JP Sears

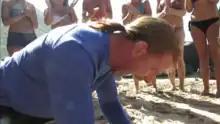
Sears screaming while demonstrating anger management scream therapy in 2013.

In 2004, Sears moved from Ohio to San Diego, California, to begin work as a professional life coach. Prior to his appearance on YouTube, Sears operated the website holistichealthandfitness.com, which featured links to supplements and the website of alternative medicine proponent Joseph Mercola. In 2013, he began uploading YouTube videos providing advice on new age topics.